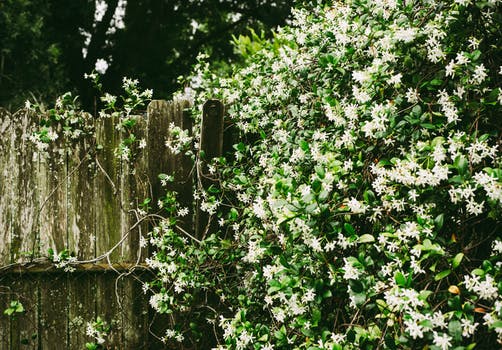
Label: No Watermark